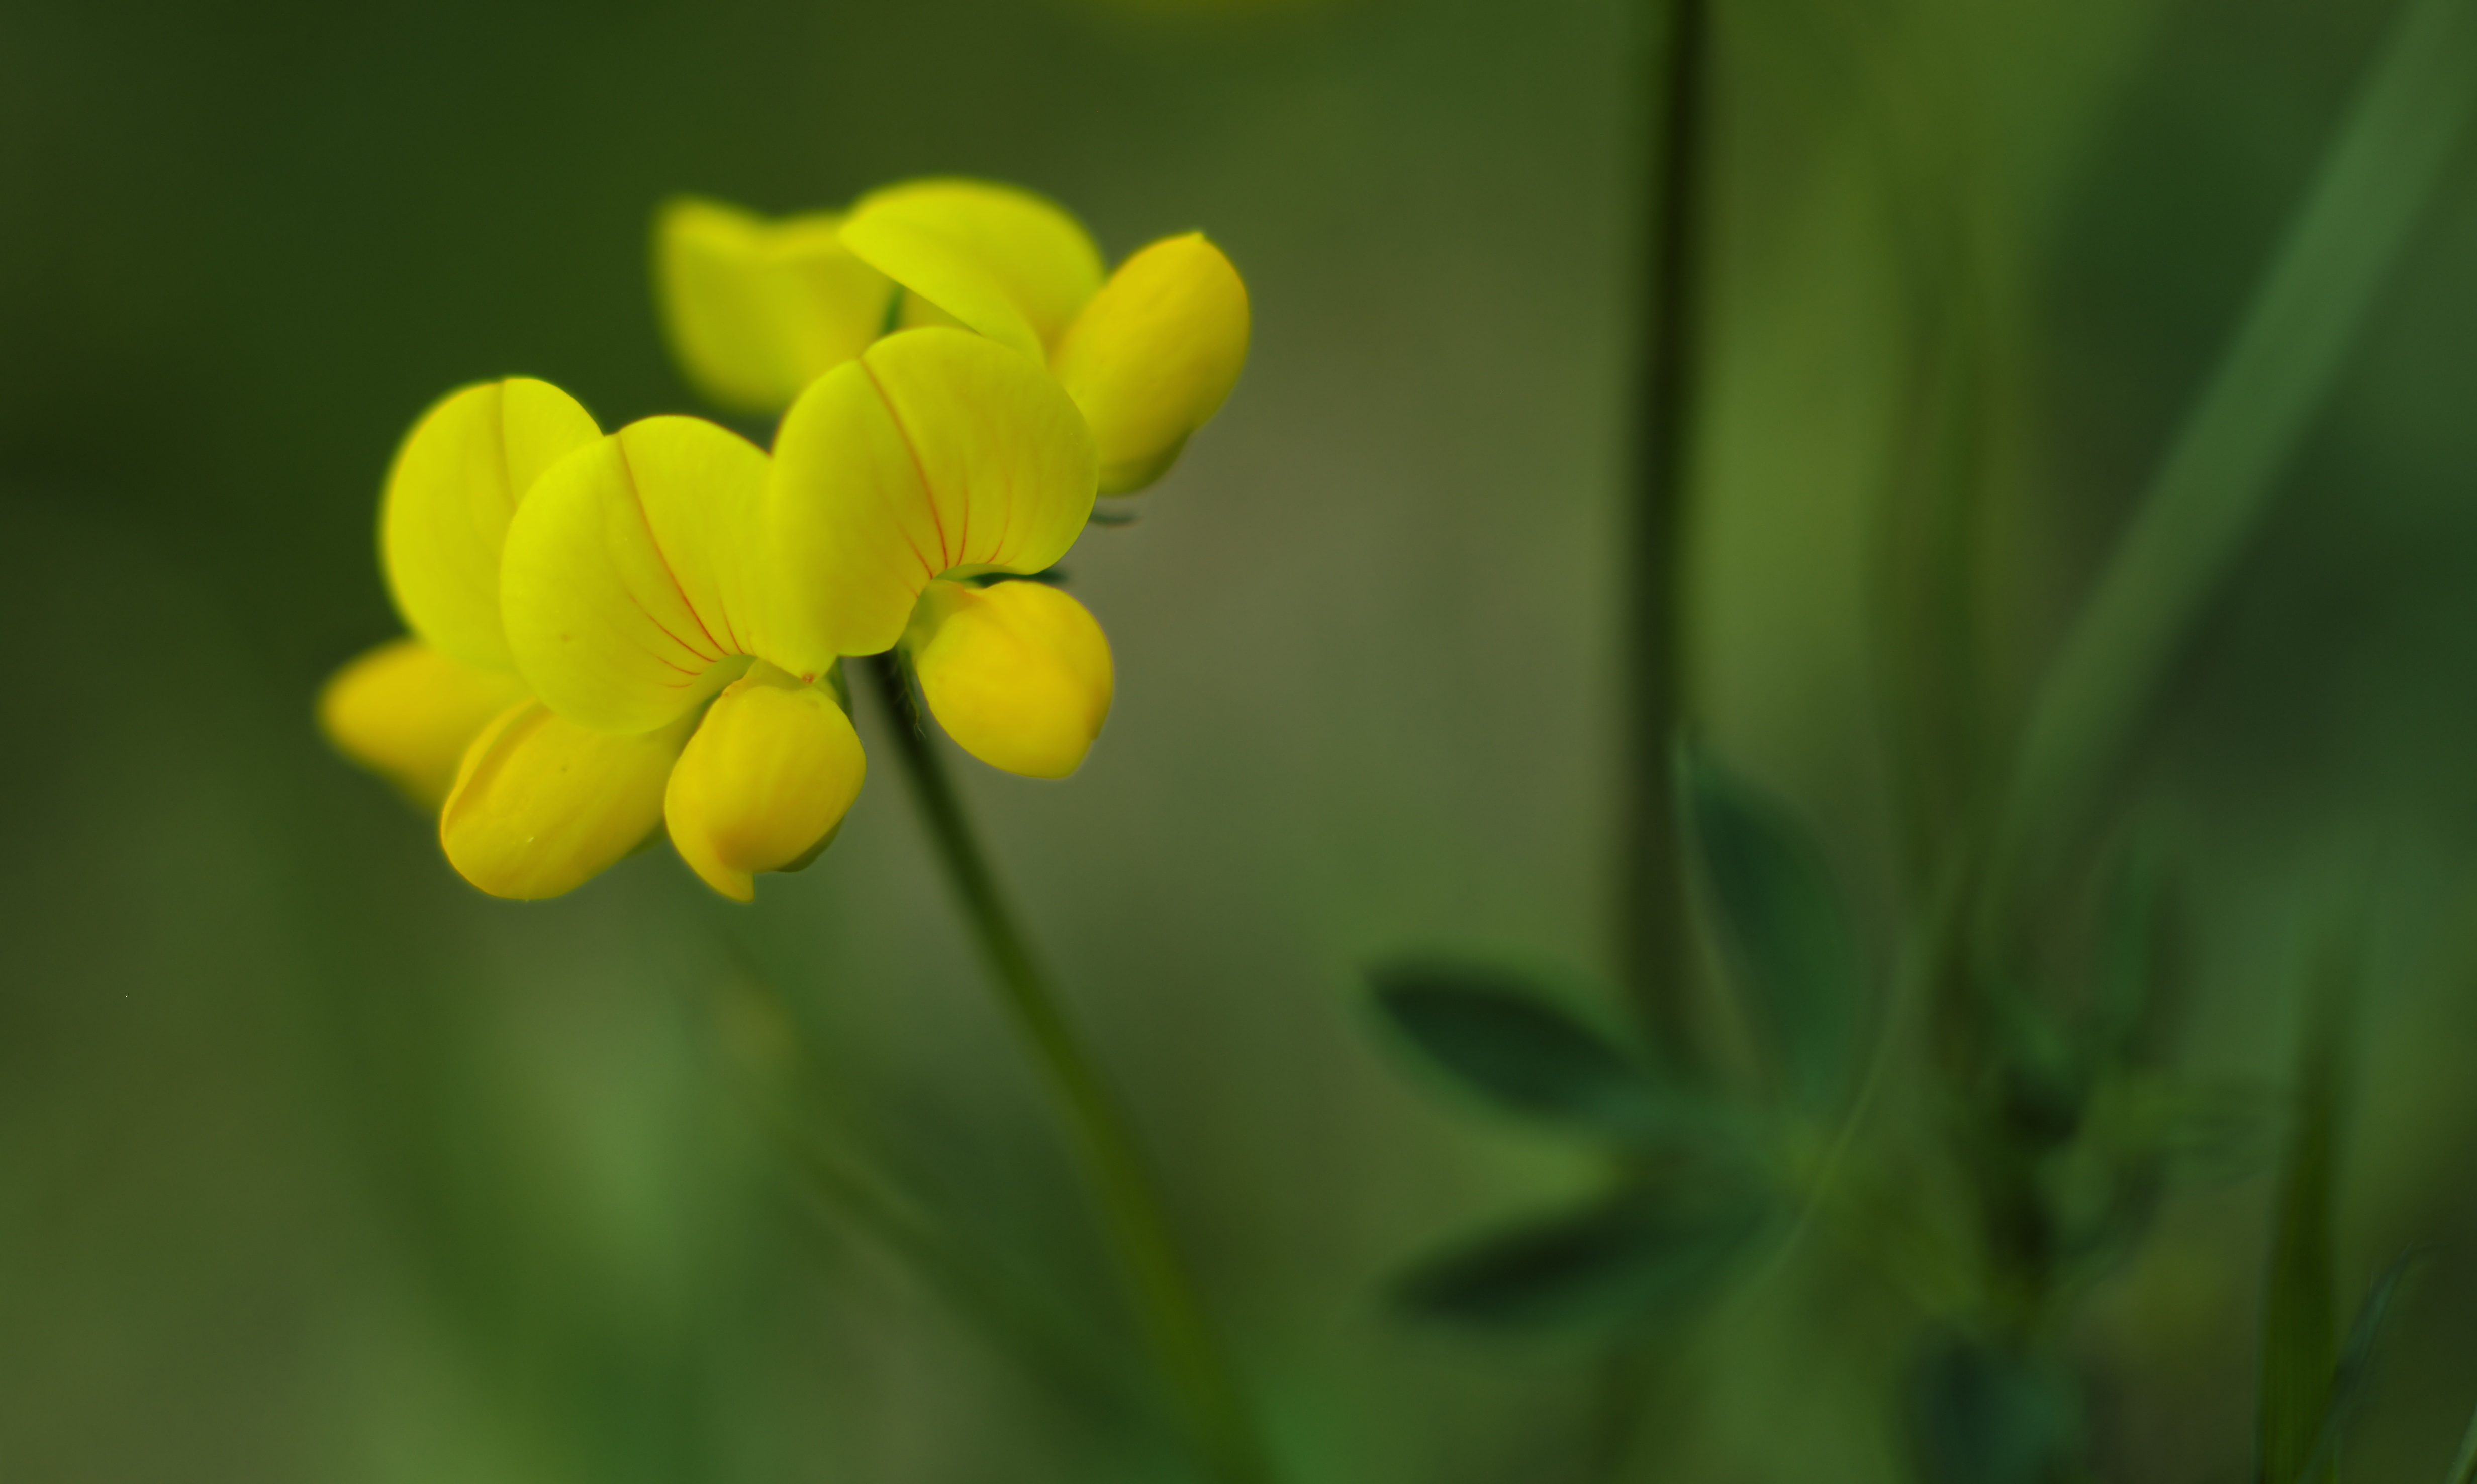
nature, grass, blossom, plant, photography, meadow, sunlight, leaf, flower, petal, green, botany, yellow, flora, wildflower, close up, macro photography, flowering plant, plant stem, land plant